Sadashivrao Bhau

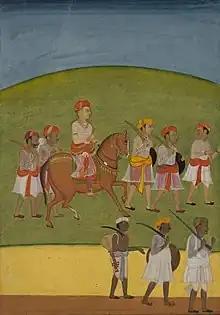
Sadashivrao Bhau troops during the Third Battle of Panipat

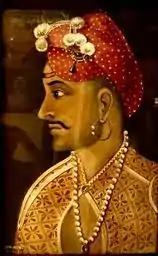
A portrait of Sadashivrao Bhau Peshwa, a part of Peshwa Memorial in Pune, India

In January 1760, news reached the prime minister Nanasaheb Peshwa that Ahmad Shah Durrani better known as Ahmad Shah Abdālī had invaded and captured the Punjab region.